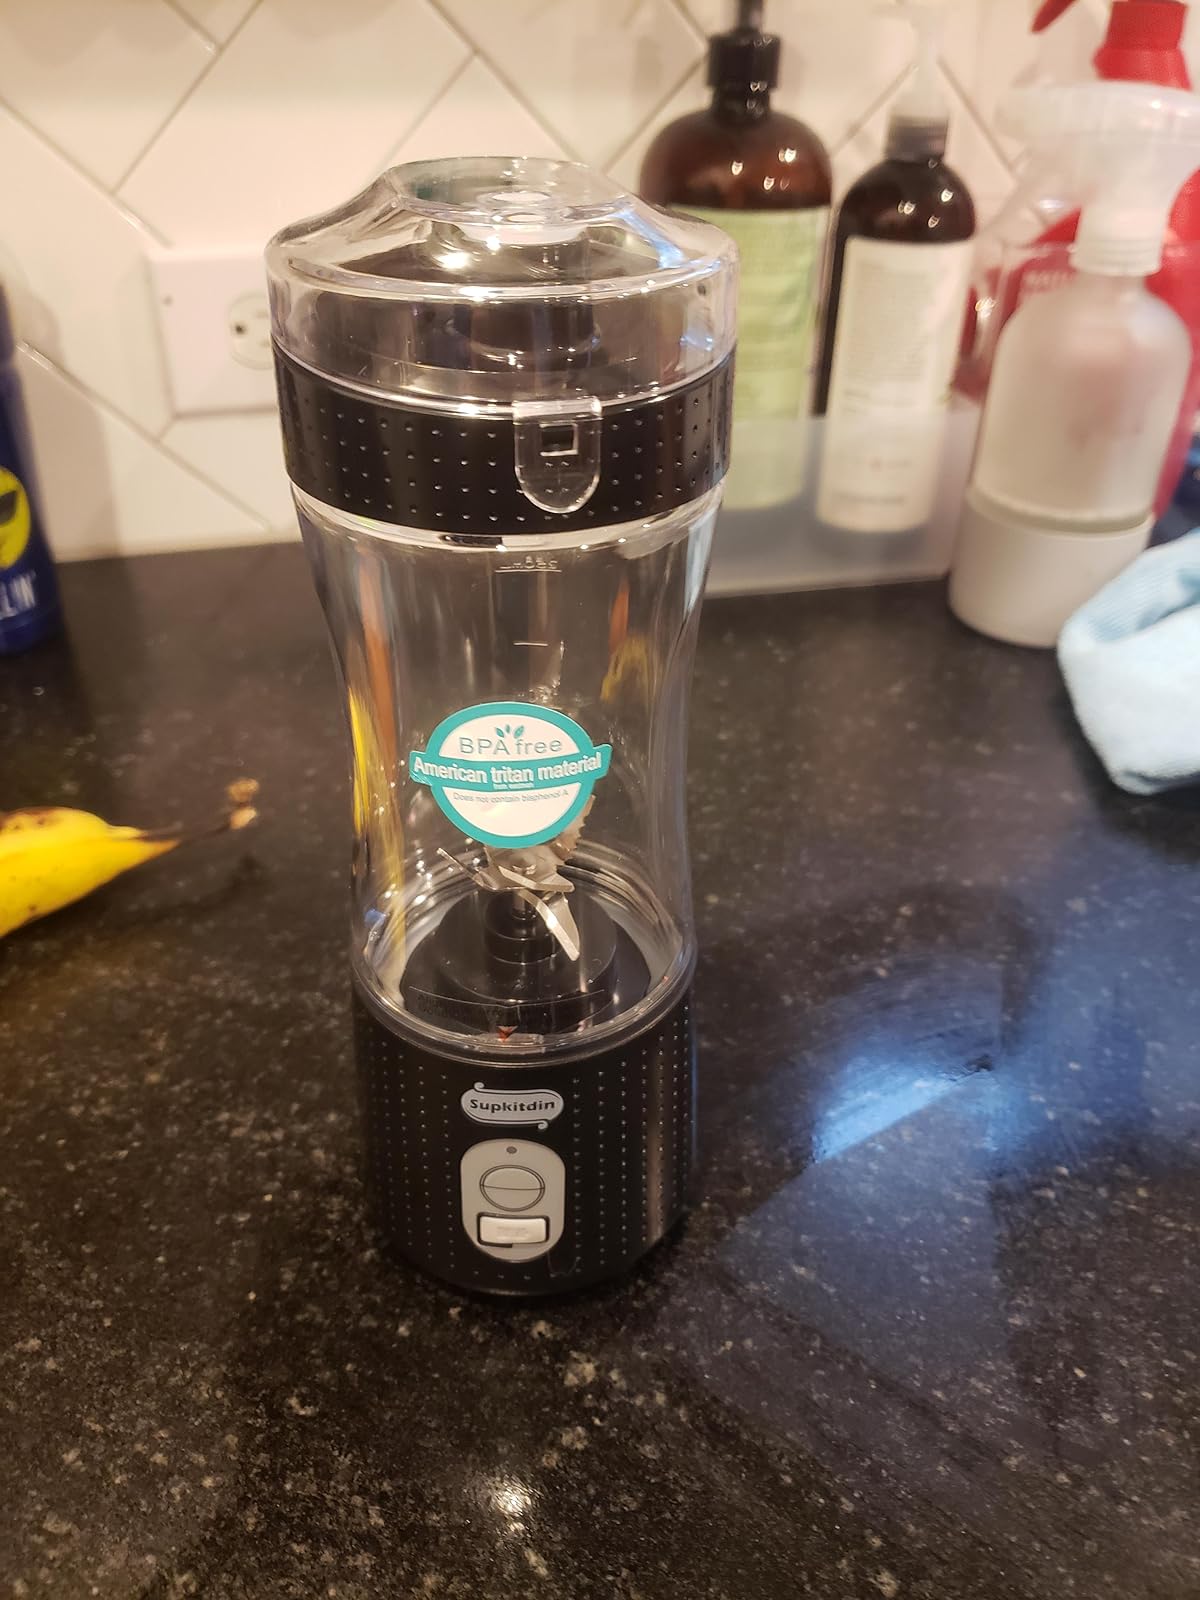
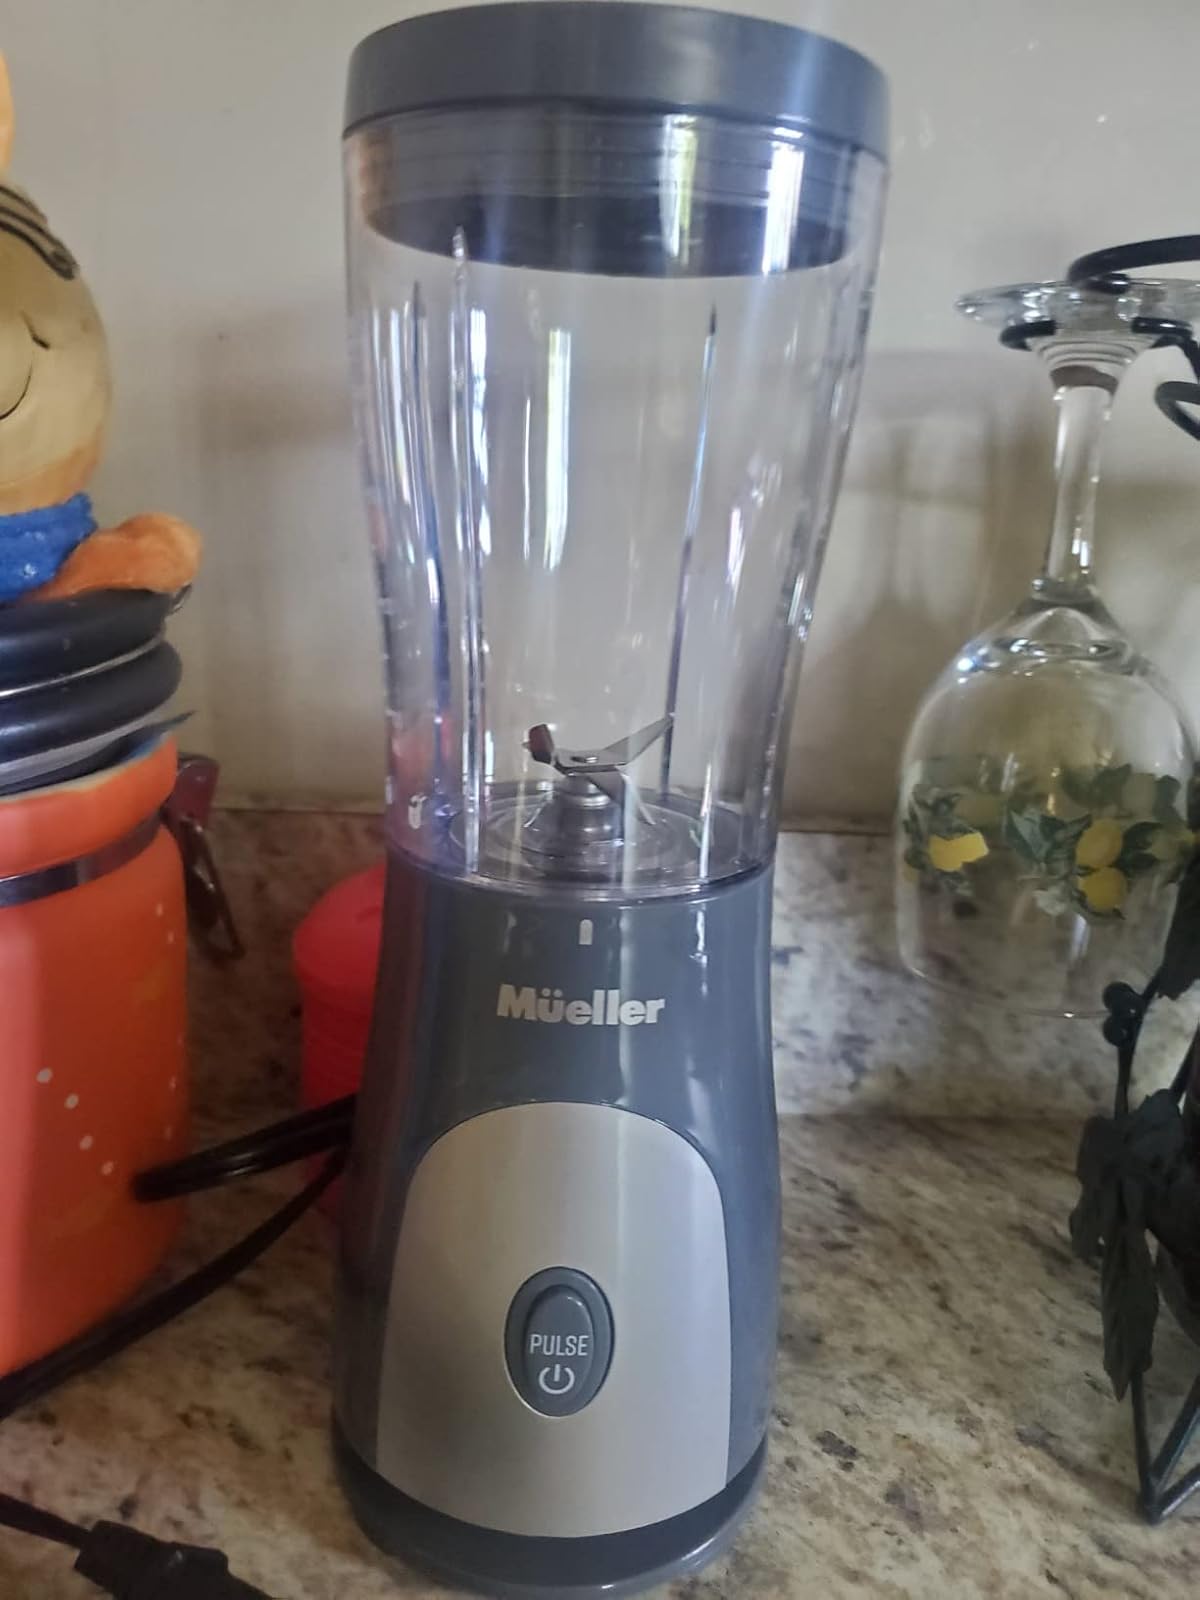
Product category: items_blender
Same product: no